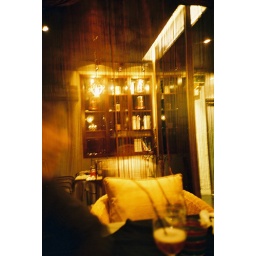
2006.0831Cup and plate restaurantTaichung TaiwanI want a seat like this in my house.for reading, thinking, and dreaming....